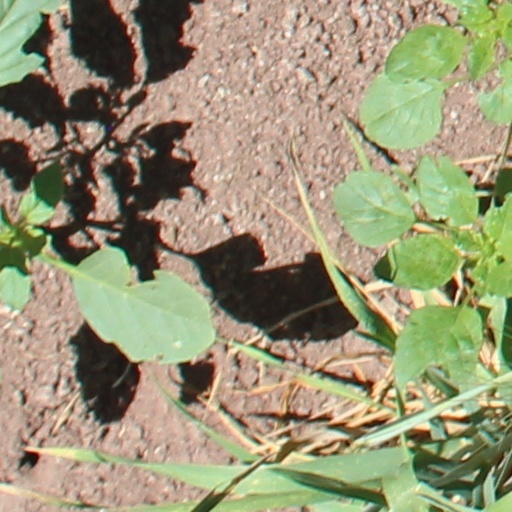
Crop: wheat